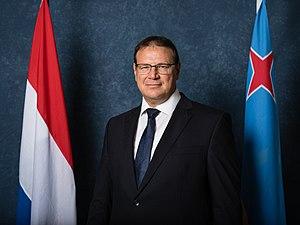
Alfonso Boekhoudt, né le 27 janvier 1965, est un homme politique arubais, gouverneur du pays depuis le 1ᵉʳ janvier 2017.
Le gouverneur d'Aruba est le représentant à Aruba du chef d'État néerlandais.